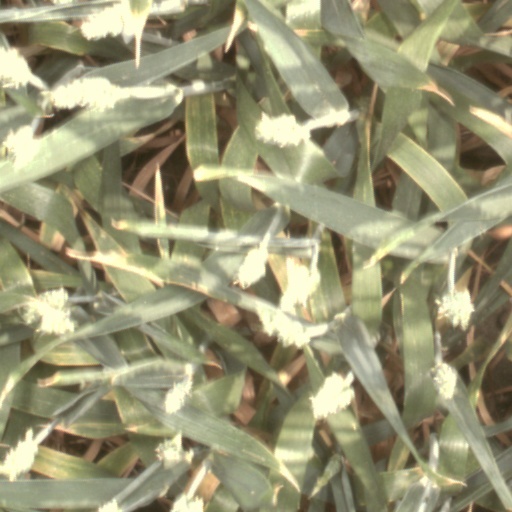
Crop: wheat